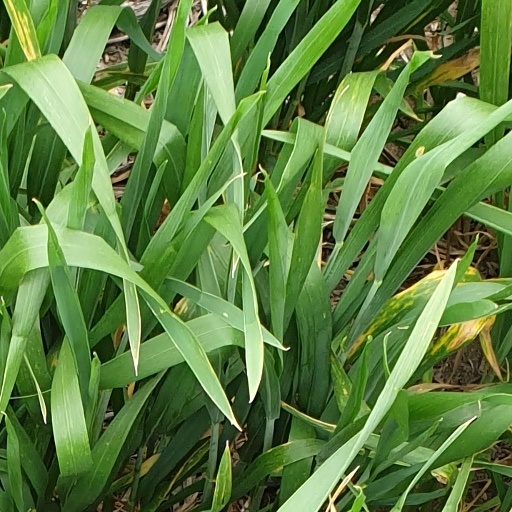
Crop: wheat